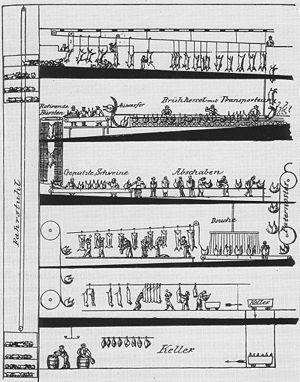
Le corned-beef est une préparation culinaire de viande de bœuf qui se présente sous deux formes : soit en une pièce de viande, dite « demi-sel », qui a été préparée dans une saumure, soit en « menus morceaux agglomérés de bœuf maigre, additionnés d'un mélange salant et mis en conserve, qui se consomme tel quel en tranches ne se déchiquetant pas », moulé en forme de pain.